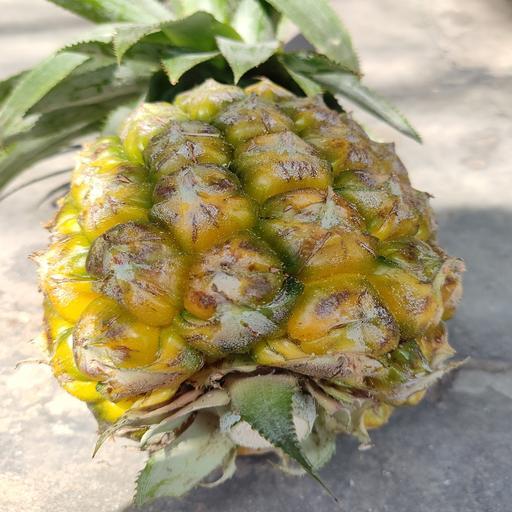
Crop type: Pineapple